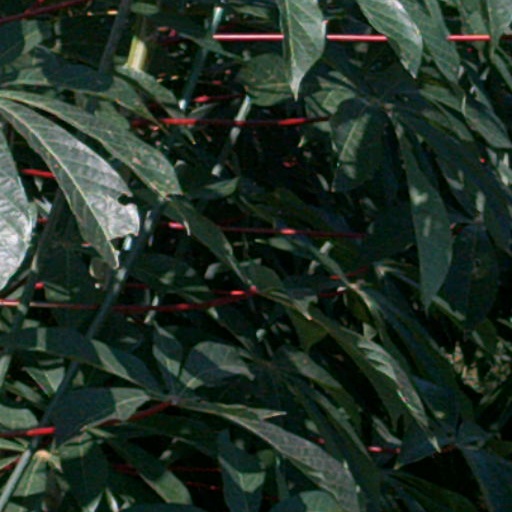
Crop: cassava